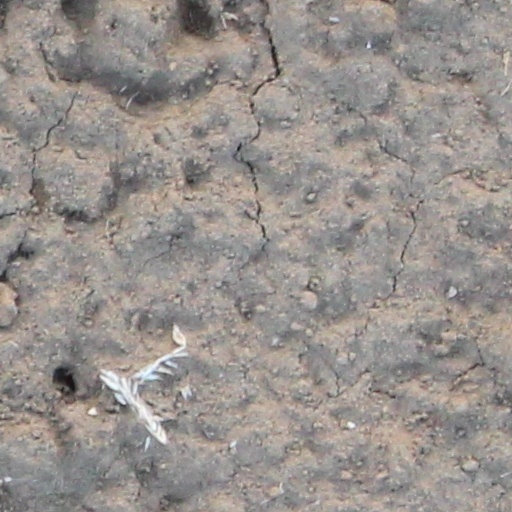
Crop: wheat